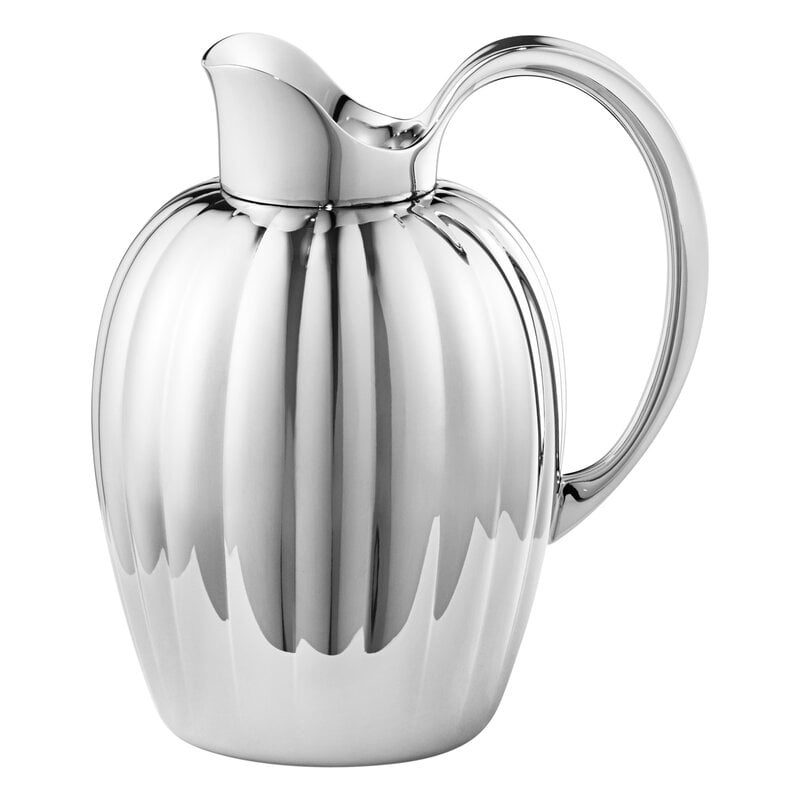
Bernadotte creamer
Bernadotte 크리머는 디자인의 전설적인 역사를 가진 Geog Jensen 브랜드의 제품입니다. 이 제품은 Bernadotte 주전자의 작은 크기로 만들어졌으며, 높은 유광 스테인레스 스틸 소재로 제작되었습니다. 미니 사이즈의 매력적인 디자인은 Bernadotte 주전자와 함께 사용하기에 완벽하며 작은 꽃병으로도 활용할 수 있습니다. Bernadotte creamer는 특별한 자리나 일상적인 사용에도 어울리는 다재다능한 제품으로, 그 디자인은 어느 공간에서도 빛을 발할 것입니다. #GeorgJensen #Bernadotte #크리머 #Serveware #스테인레스스틸 #디자인 #인테리어소품 #선물아이템 #고급스러운 #스칸디나비아인테리어
Brand: Georg Jensen
Category: Home & Garden > Kitchen & Dining > Tableware > Serveware > Sugar Bowls & Creamers > Sugar Creamers